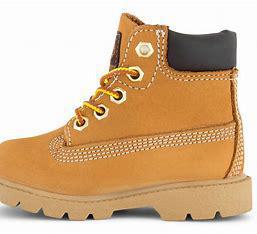
Brand: Timberland
Model: 6 Inch Nubuck